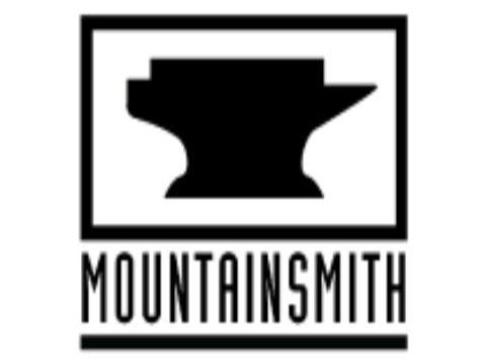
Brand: mountainsmith
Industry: Sports